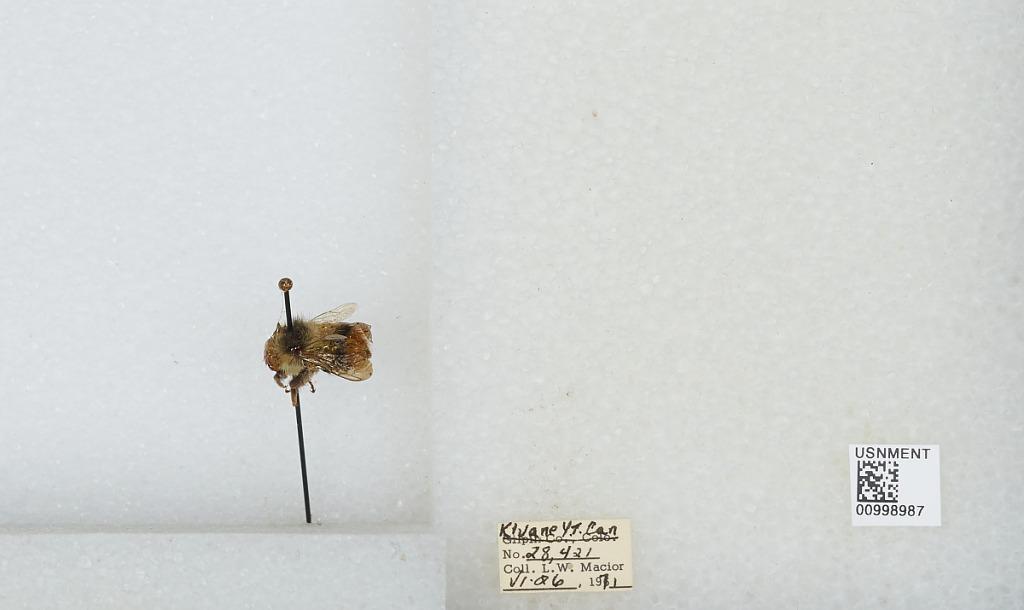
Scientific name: Bombus (Pyrobombus) mixtus Cresson
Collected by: L. Macior
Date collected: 1971-6-6
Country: Canada
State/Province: Yukon Territory
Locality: Kluane
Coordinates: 60.75, -139.5